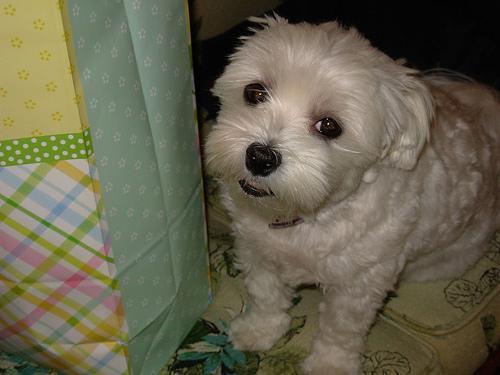
Maltese_dog